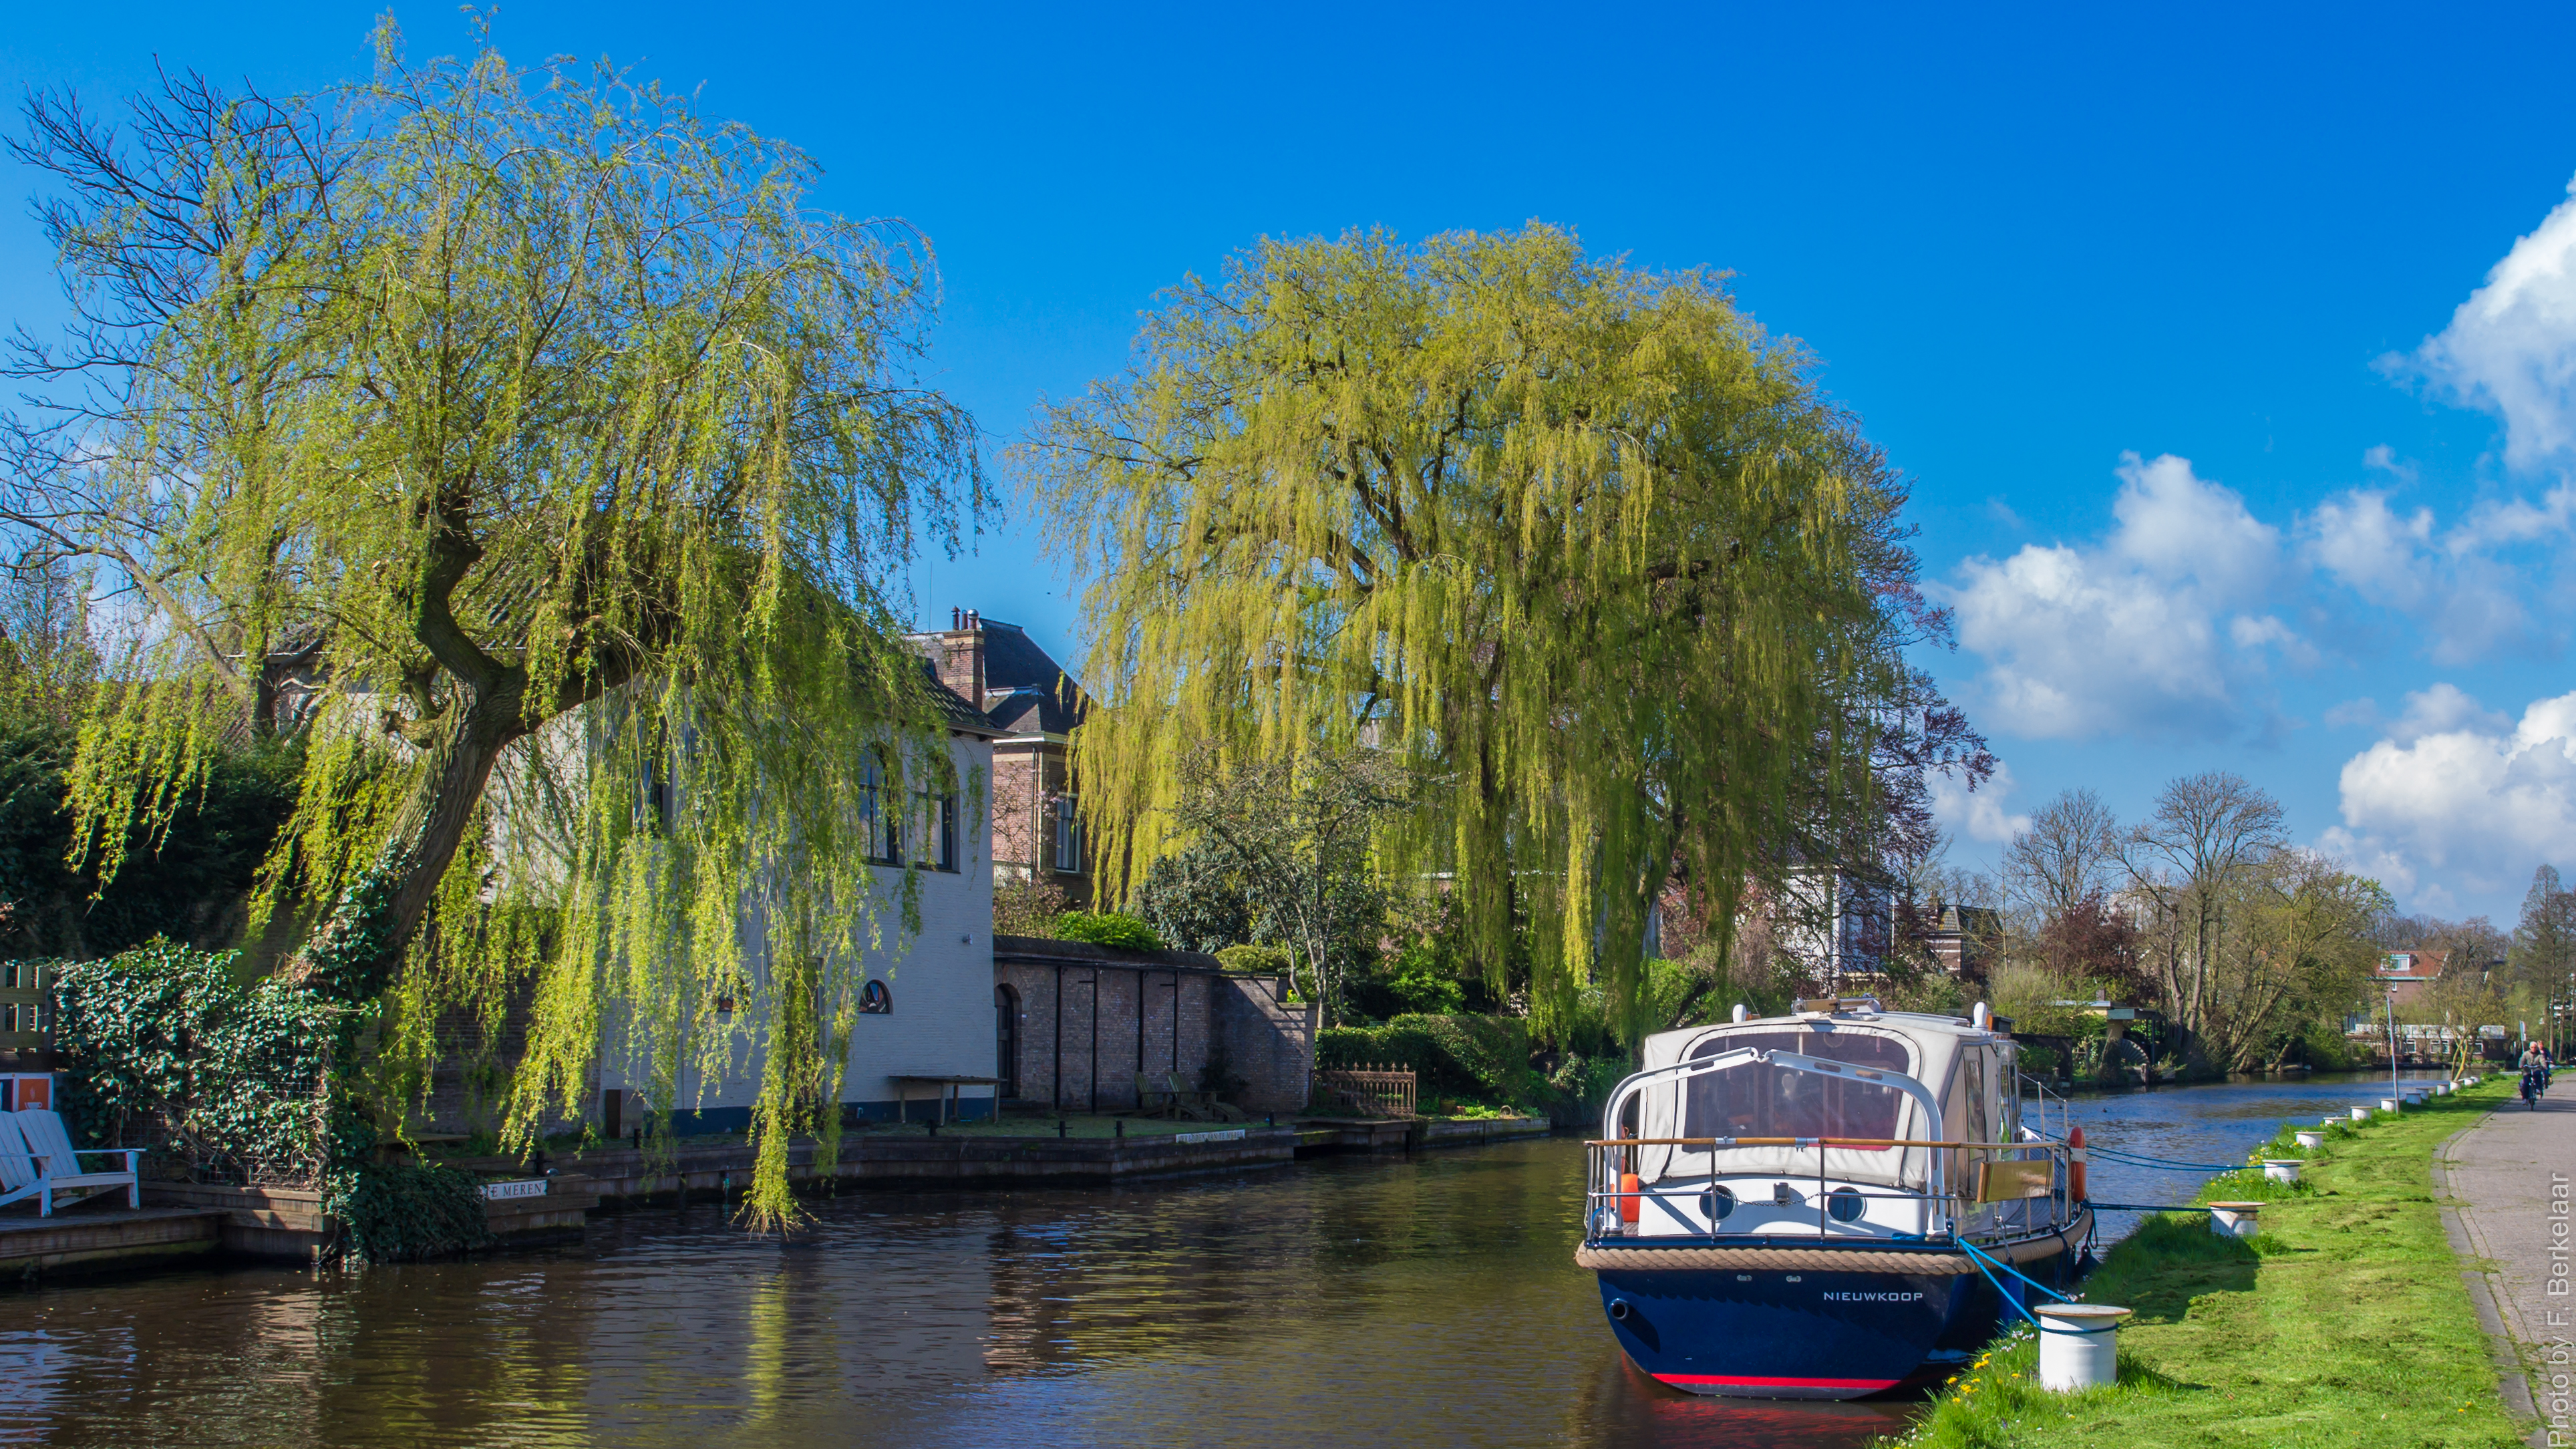
tree, boat, flower, river, canal, reflection, vehicle, waterway, body of water, nederland, zuidholland, channel, twop, ecosystem, nl, haastrecht, groenehartvanholland, gemeentekrimpenerwaard, hollandseijssel, landform, rivierenlandschap, krimpenerwaard, jaagpad